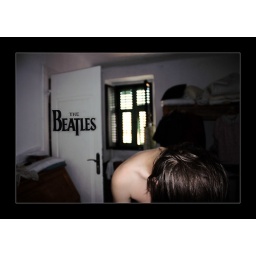
BEATLESBEATLES please..please... i'm sad... &lt;i&gt;i want to be in 1969 on roof of the building of Apple...&lt;/i&gt;